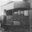
Label: streetcar